McLaren Report

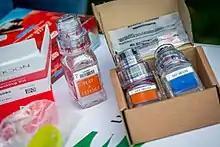
BEREG KIT doping sample collecting bottles

On 18 July 2016, Richard McLaren, a Canadian attorney retained by WADA to investigate Grigory Rodchenkov's allegations, published a 97-page report covering significant state-sponsored doping in Russia. Although limited by a 57-day time frame, the investigation found corroborating evidence after conducting witness interviews, reviewing thousands of documents, cyber analysis of hard drives, forensic analysis of urine sample collection bottles, and laboratory analysis of individual athlete samples, with "more evidence becoming available by the day."